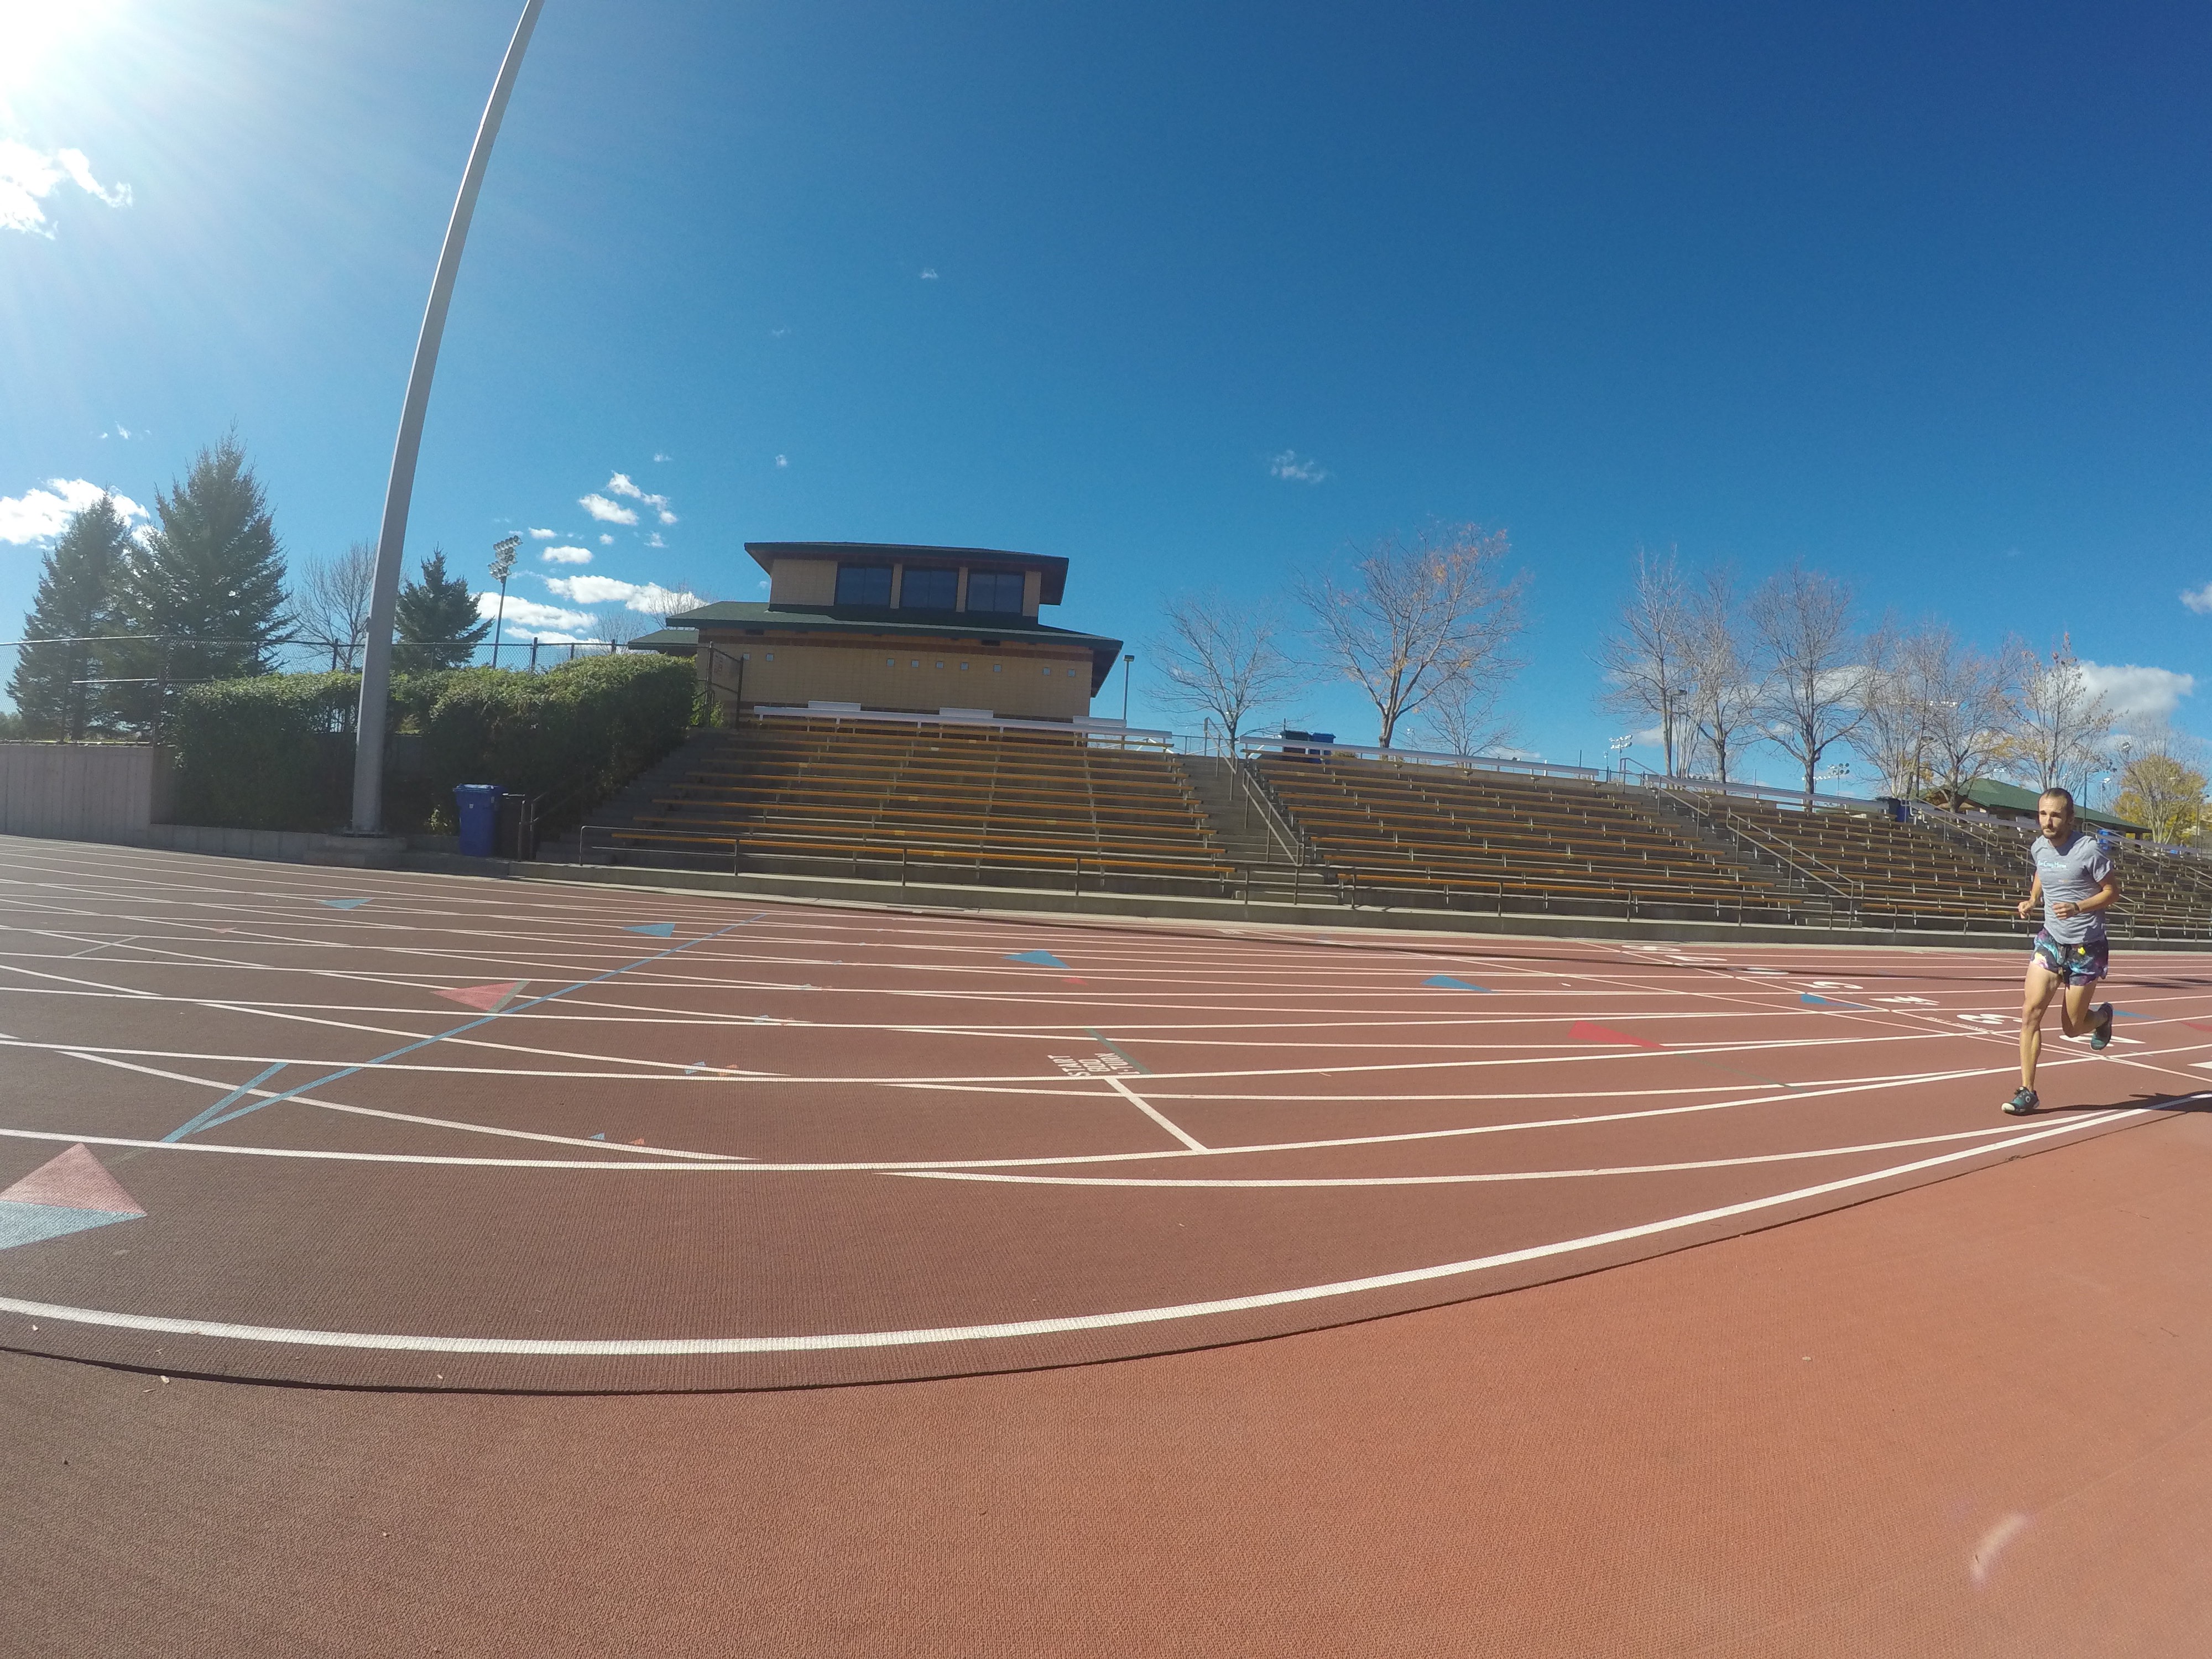
structure, stadium, baseball field, race track, athletics, sport venue